Southern Electric

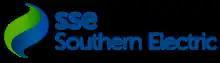
Post-merger logo

SSE used the "Southern Electric" name and logo for a time as a brand name for retail distribution of gas and electricity in the south of England, before replacing it with SSE branding. Following the purchase of SSE's retail business by OVO Energy in 2020, the Southern Electric brand is a trading name of OVO Electricity Limited.